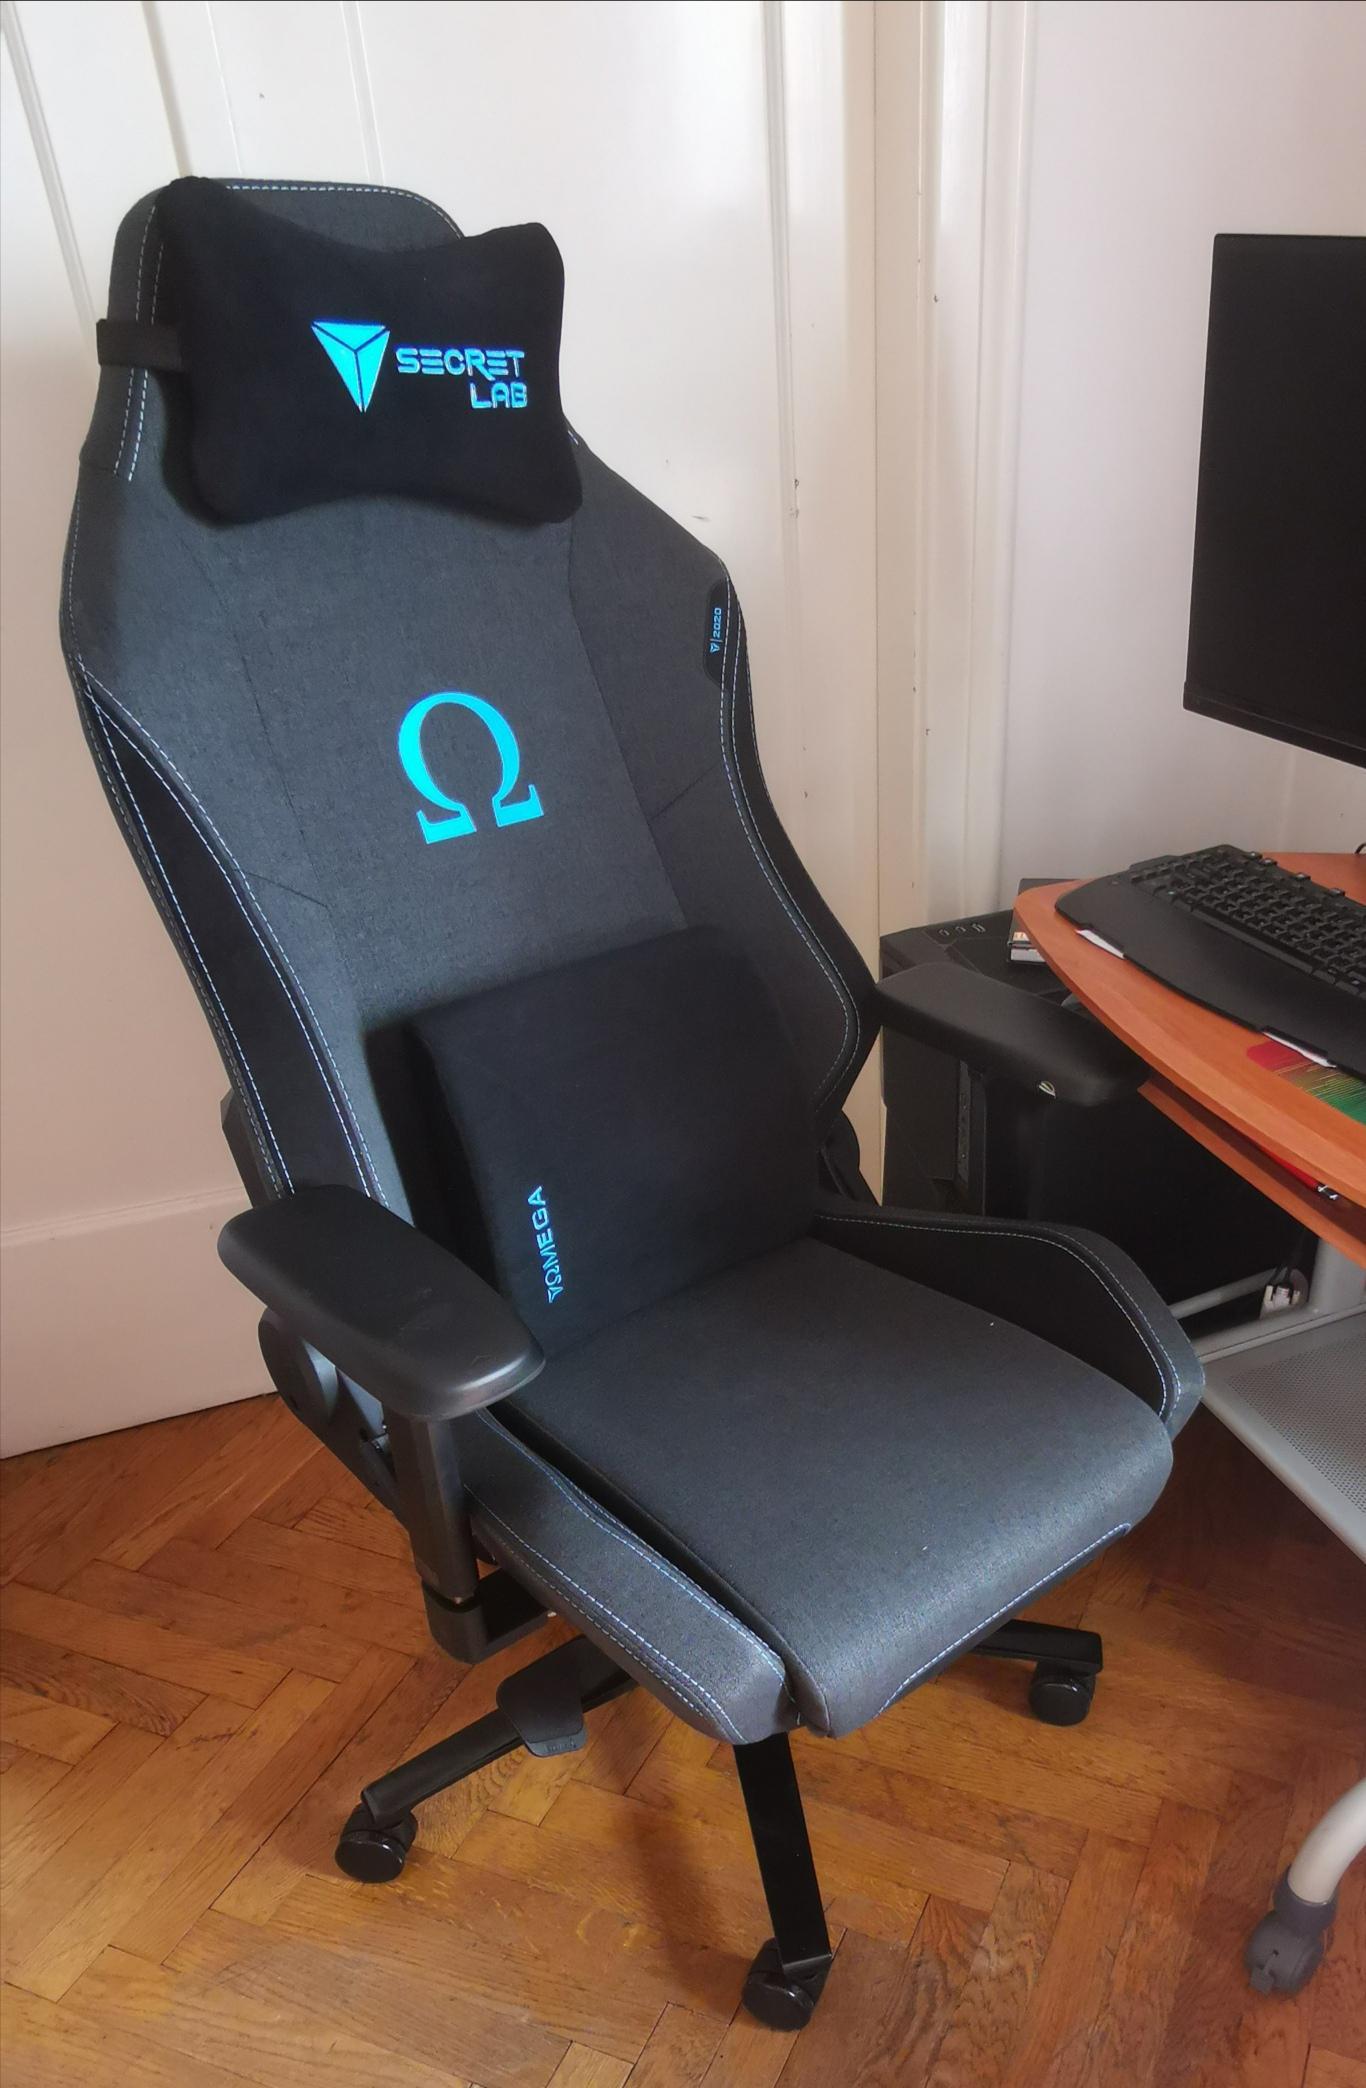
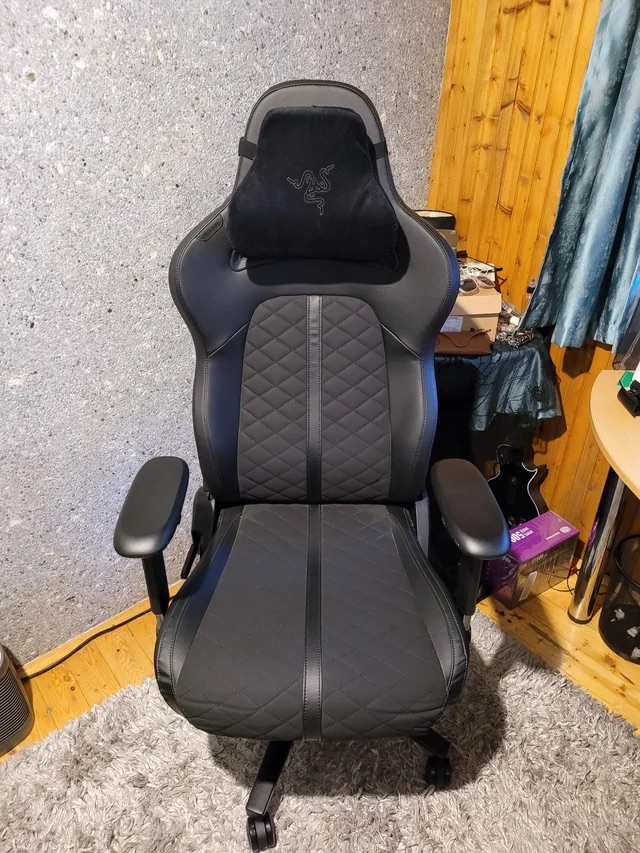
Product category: items_chair
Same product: no